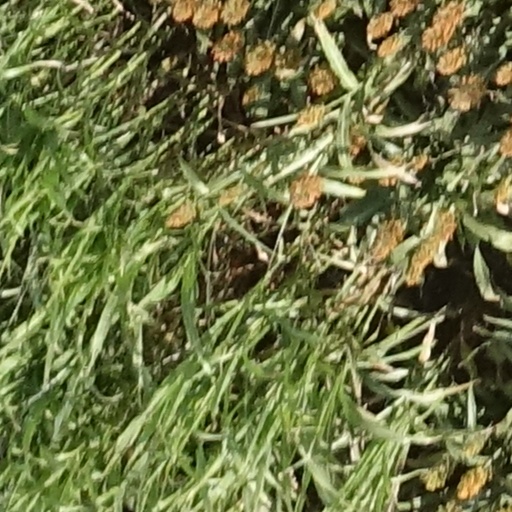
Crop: sorghum